1st Worcestershire Artillery Volunteers

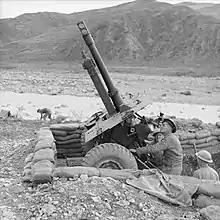
A 25-pdr of 266 Bty, 67th (SM) Fd Rgt, being used for high angle fire near San Clemente, 2 December 1944.

On 24 March the Germans crossed the Somme and a retirement was ordered behind the Canal du Nord, where 184th Bde was already digging in. 183rd Brigade was ordered up from reserve to make a counter-attack at noon, which CCVI Bde supported, but at 13.15 the batteries had to evacuate the positions at Mesnil and retire to Herly, moving back to Billancourt at 21.00. By now the British troops in this sector had come under French command. During 25 March 61st (2nd SM) DA fired to cover the French withdrawal, and was almost cut off and captured at Gruny at the end of the day, A, B and D Btys of CCCVI Bde pulling out at 20.30, C Bty not until 22.00. The brigade arrived at Villers-lès-Roye during the night. It continued to fall back during 26 and 27 March, between halting to cover the French, and was in position in front of Le Plessier by nightfall. The Germans made a heavy attack on the morning of 28 March (the Third Battle of Arras) and at 15.00 the batteries were withdrawn . The enemy still coming on, the brigade was withdrawn across the River Avre. Allied counter-attacks began on 29 March, and at 09.00 CCCVI Bde recrossed the Avre, coming into action near the outskirts of Moreuil, but was forced to withdraw across the river once more that evening. The batteries continued in action between Rouvrel and Morisel throughout 30 March–3 April. On 4 April the Germans put in a fresh attack (the Battle of the Avre), but their advance on Rouvrel was frustrated by the barrage put down by CCCVI Bde before it withdrew. By the end of the day the batteries were deployed south of Cottenchy with brigade HQ at La Houche Farm. Next day it supported a French counter-attack between Rouvrel and Moreuil, which marked the end of the German offensive on this front. The brigade carried out intermittent fire on German positions until 19.30 on 6 April, when it was pulled out and marched north to rejoin the British forces in front of Villers-Bretonneux.